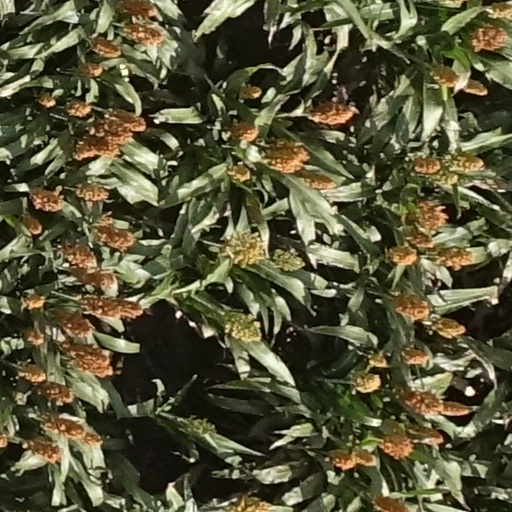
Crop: sorghum